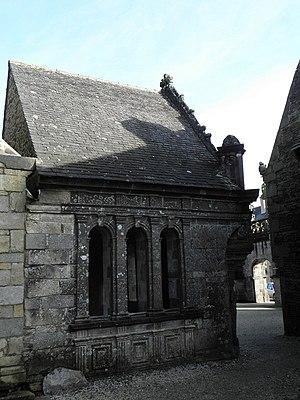
Façade occidentale de l'ossuaire d'attache de l'église Saint-Salomon de La Martyre (29).
Un ossuaire est un récipient, une construction, ou tout autre site destiné à accueillir des ossements humains.